C. W. W. Kannangara

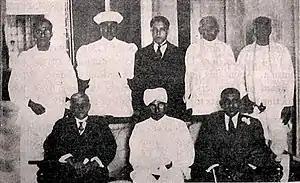
Hon.Kannangara (Standing far right) as a member of the Second State Council of Ceylon in 1936.

In 1931, he was elected President of the Ceylon National Congress. That same year, following the recommendations of the Donoughmore Commission, the State Council of Ceylon was established, succeeding the Legislative Council as the island's legislature. Kannangara was elected to the State Council, defeating S.H. Dahanayake.